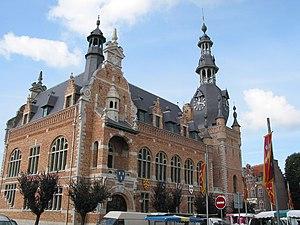
Comines (France), l'hôtel de ville et le beffroi (1923 - architecte
Comines est une commune française du département du Nord et de la région Hauts-de-France, située en Flandre romane. Elle est limitrophe de Comines en Belgique avec qui elle ne formait qu'un jusqu'en 1668, date à laquelle la partie au sud de la Lys devient française. Elle fait partie de la Métropole européenne de Lille.